Enrico Alfano

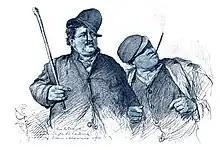
"Ecco la Camorra" (This is the Camorra). Drawing by Christian Wilhelm Allers, in "La bella Napoli" (1893)

Both sources agree that Alfano imposed his position when he defeated the Camorra head, the "capintesta" Totonno" 'o Pappagallo" (The Parrot) – so-named for his beak parrot nose – in a "zumpata" – a kind of ritual initiation knife duel – despite the fact that his adversary sent his Mastino dog to attack Alfano. The conflict started when "Pappagallo" returned from prison and found Alfano in control of his former territory. Other sources mention that after the death of Cappuccio, Giuseppe Chirico," 'o Granatiere" (The Grenadier), from the Porta San Gennaro neighbourhood was elected. Although the conclave of the twelve district heads had decided in favour of Chirico, another popular leader, Totonno" 'o Pappagallo", with many followers, contested the election. The matter was settled in a "zumpata". Chirico, due to his inexperience with weapons, was wounded at the first blow and, to save himself, threw the knife to the ground and declared himself defeated.